A Blind Bargain

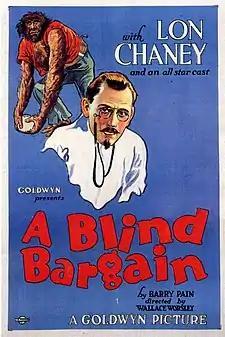
Wallace Beery (background) and Lon Chaney, on the original, 1922 theatrical poster

A Blind Bargain is a lost 1922 American silent horror film starring Lon Chaney and Raymond McKee, released through Goldwyn Pictures. The film was directed by Wallace Worsley and is based on Barry Pain's 1897 novel "The Octave of Claudius". Lon Chaney played a dual role in the film, as both Dr. Lamb and "the Ape Man", one of Chaney's few "true horror films". The claim that Wallace Beery appeared as an ape-man uncredited has never been proven, but does persist in many sources.